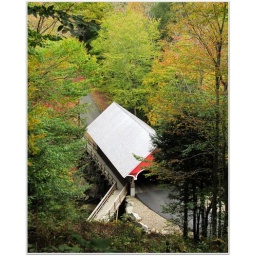
Red covered bridge at the base of The Flume in Franconia State Park, NH